Riverside Line

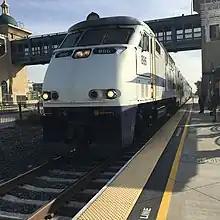
A train stopping at Pomona

Ridership for the Riverside Line has gradually declined following the opening of the 91/Perris Valley Line in 2002. Much of the decline in service has been a direct result of competition with the 91/Perris Valley Line or San Bernardino Line, or track right-of-way disputes with Union Pacific. Planning of the line's route has also come into question later in its lifetime, as the line was not redirected to the north half of the Monte Vista Subdivision to possibly construct a station to directly serve Ontario International Airport, which was heavily renovated in 1998. As a result, many riders believe Metrolink has not made the line as much of a priority for frequent usage, which has shown in the decline of trains per day in recent schedule updates. As of 2025, the Riverside Line operates five trains on weekdays only.